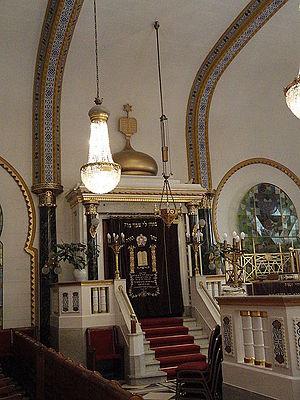
La synagogue Or-Torah, située 1444 rue Brandsen dans le quartier Barracas, est l'une des deux grandes synagogues séfarades de Buenos Aires en Argentine, érigées par des Juifs originaires de Damas en Syrie.